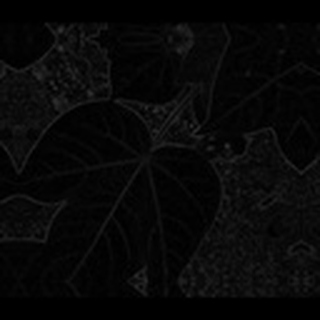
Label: healthy_cotton